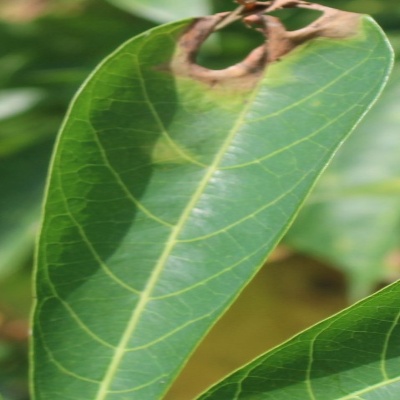
Crop: Cassava
Condition: bacterial blight